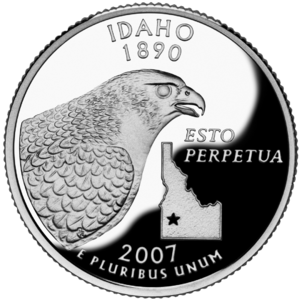
Les 50 State Quarters sont une série de cinquante pièces d'un quart de dollar américain émise par l'United States Mint de 1999 à 2008 pour faire connaître les différents États des États-Unis. Ces pièces ont été émises au rythme de cinq par an, par ordre d'entrée des États dans l'Union.